Brisbane Tramways substations

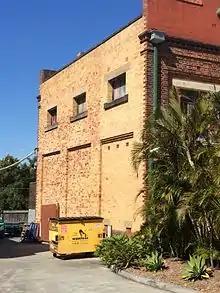
Close up view of Tramways Substation No. 10. Looking at the side of the building, the modern extension can be seen, with one third of the building modern yellow brick rather than the original reddish-brown "Burnt Sienna" brick.

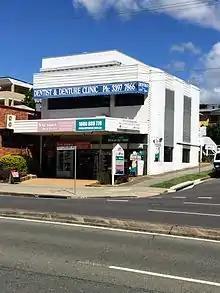
The Brisbane Tramways Substation No. 11 Coorparoo. Former tramways substation, now re-purposed as a retail shop.

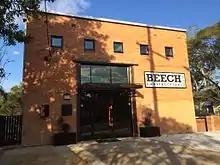
The Brisbane Tramways Substation No. 16 Holland Park - former substation, now re-purposed as a commercial property.

On 24 February 1941, a 38-year-old Sydney-based architect Frank Gibson Costello was appointed as the new City Architect. Costello had a completely different style of substation building, creating a much more utilitarian building, very different to his predecessors. Costello, later became the overall Town Planning and Building Department Manager, when the Town Planner, R.A. McInnes left Council. With the end of the Chandler administration in 1952, Costello himself was fired along with seven other executive officers (including his deputy), C.A. Hamilton on 7 July 1952.